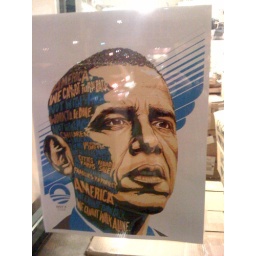
in the window of the comic book store, next to rosalux